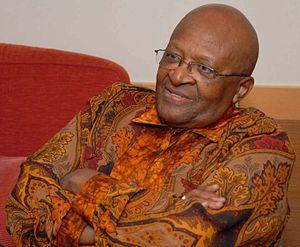
Le Prix international Gandhi pour la paix est un prix présenté par le gouvernement de l'Inde en l'honneur de Mahatma Gandhi, pour la promotion de la paix.